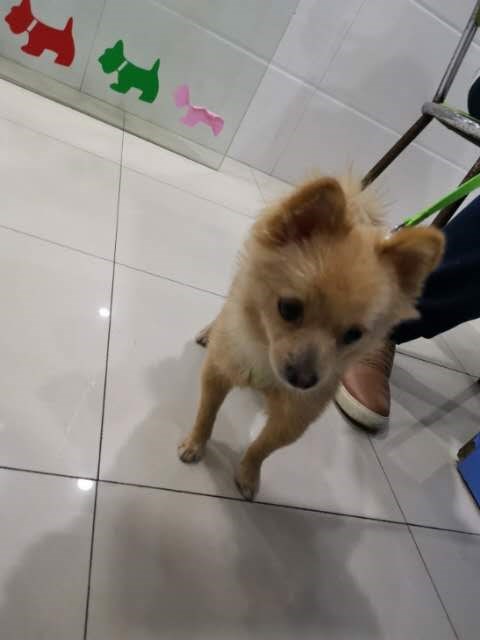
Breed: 1936-n000005-Pomeranian